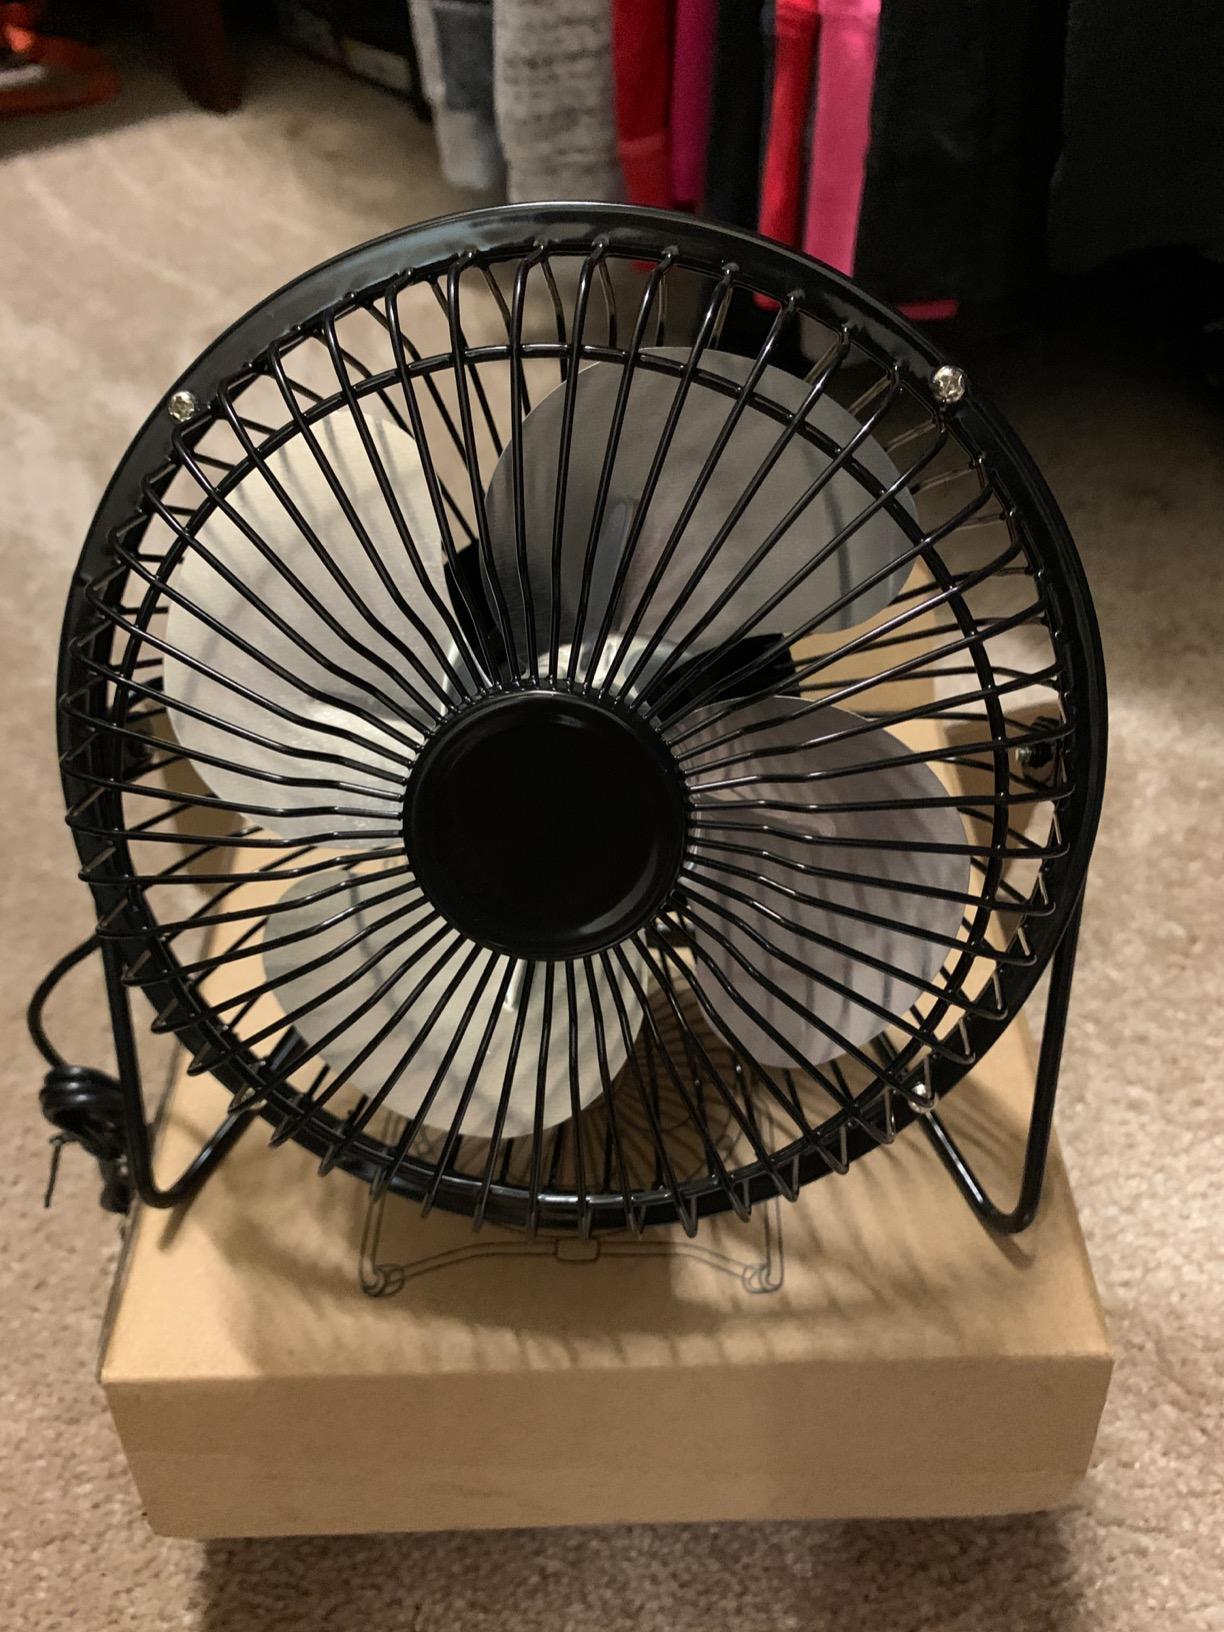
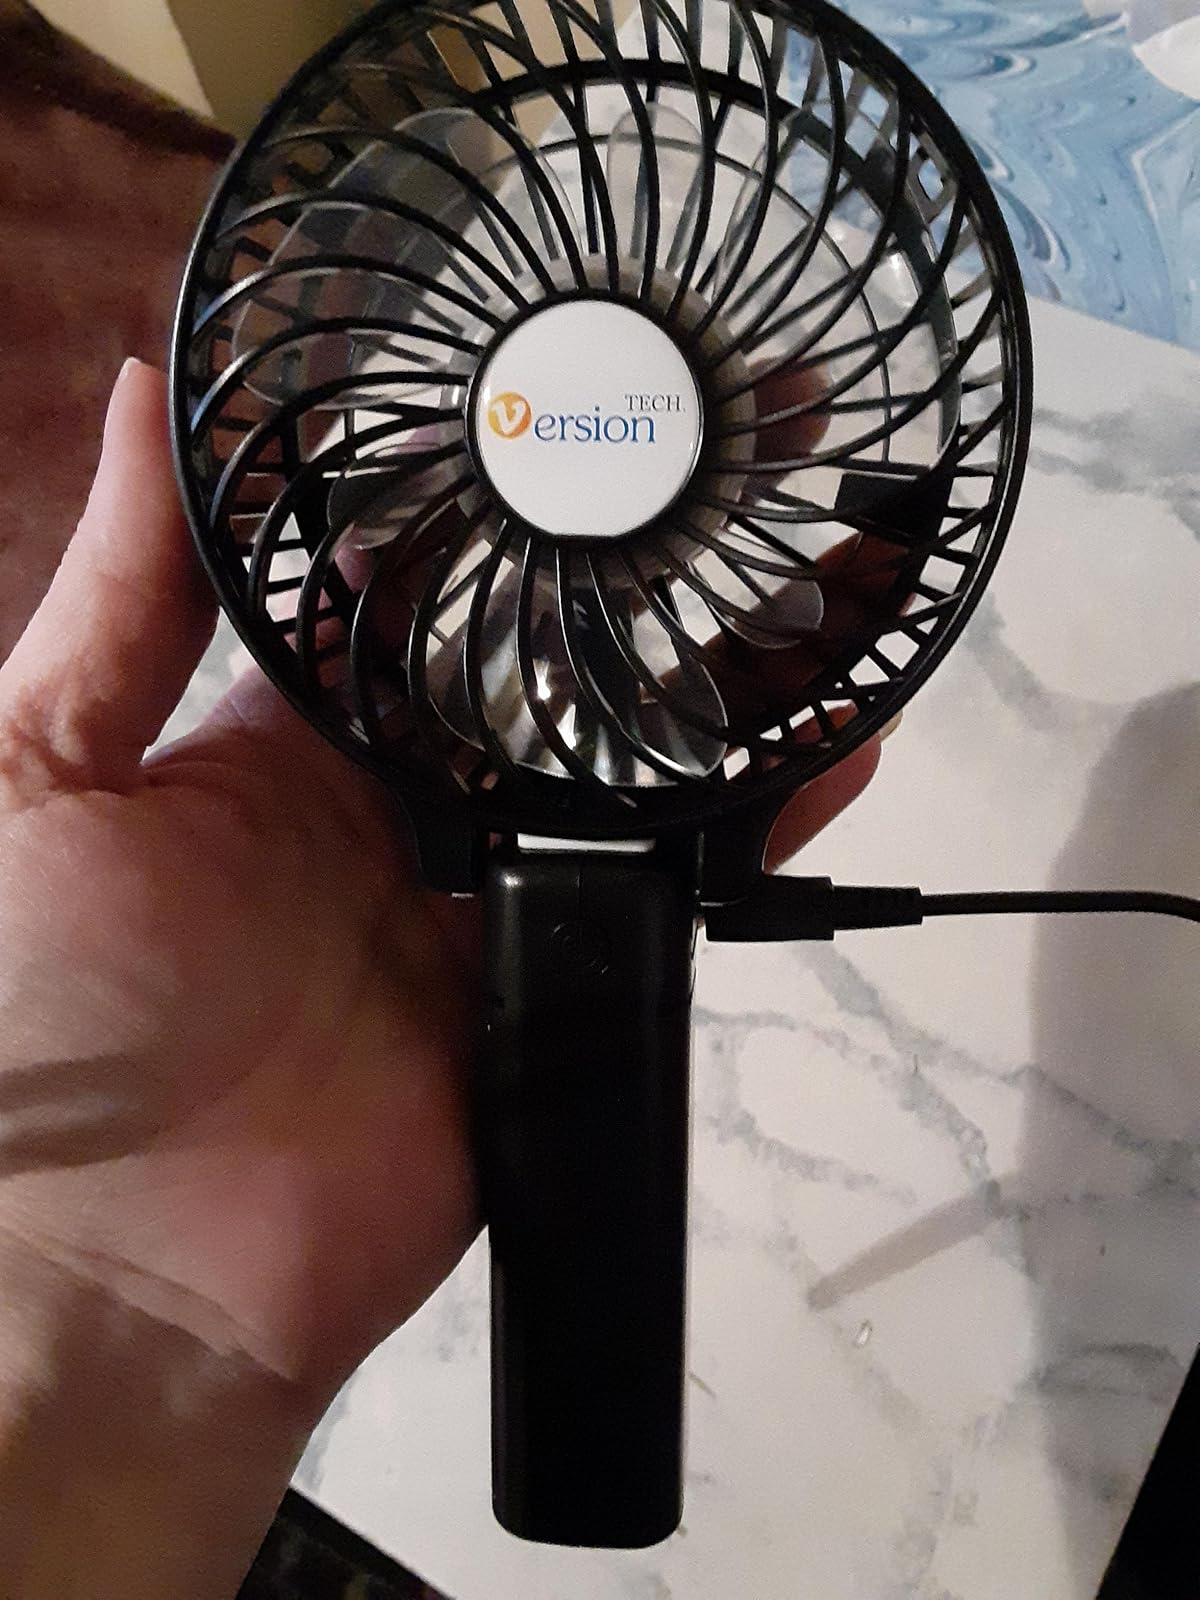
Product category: fan
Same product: no